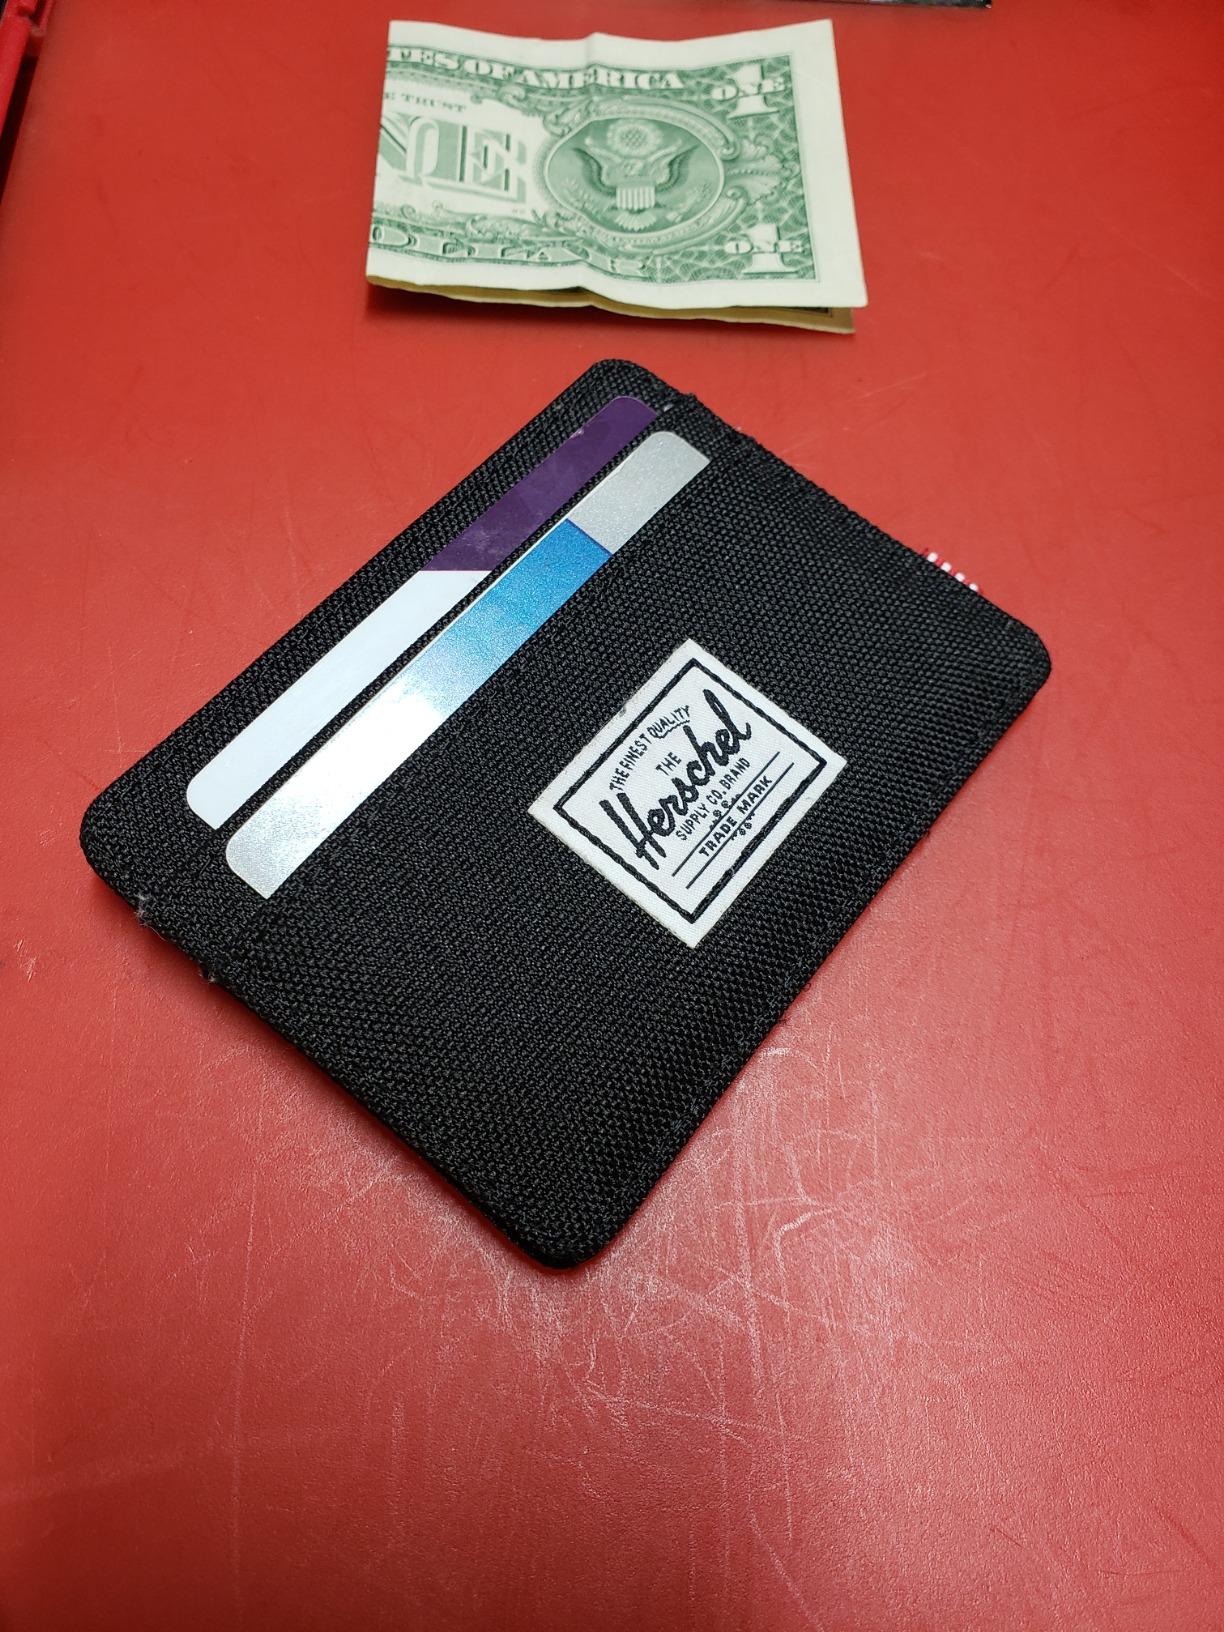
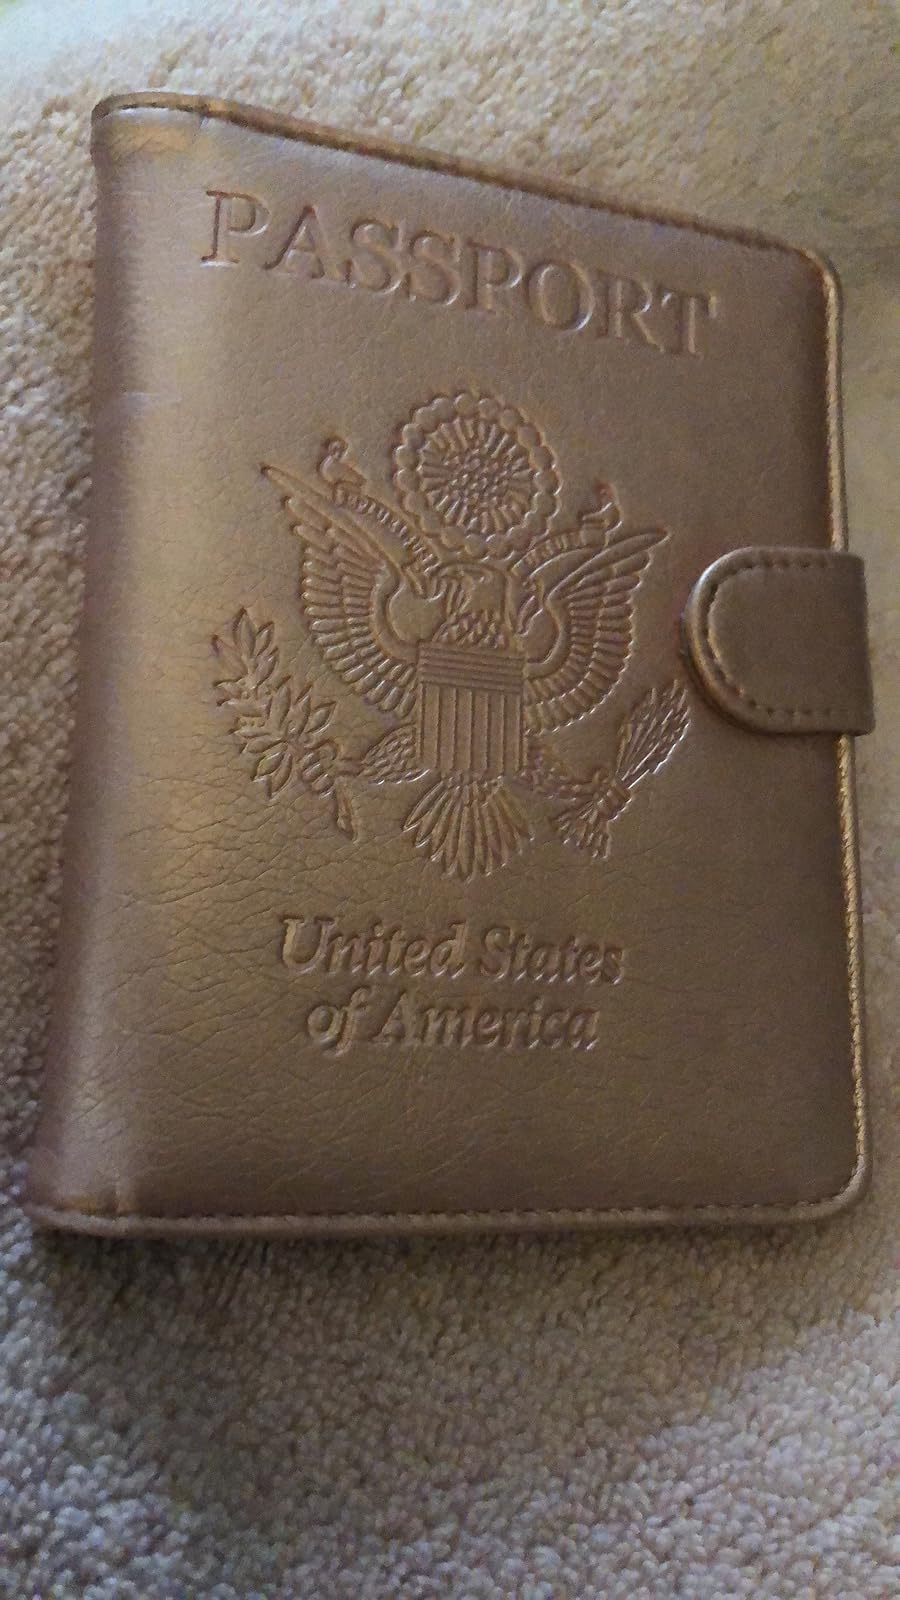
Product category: accessories_wallet
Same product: no